David Littmann

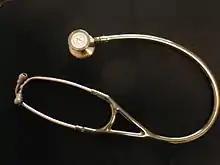
A Littmann stethoscope

David Littmann (July 28, 1906 – January 1, 1981) was an American cardiologist and Harvard Medical School professor and researcher. The name Littmann is well known in the medical field for the patented "Littmann Stethoscope" reputed for its acoustic performances for auscultation.